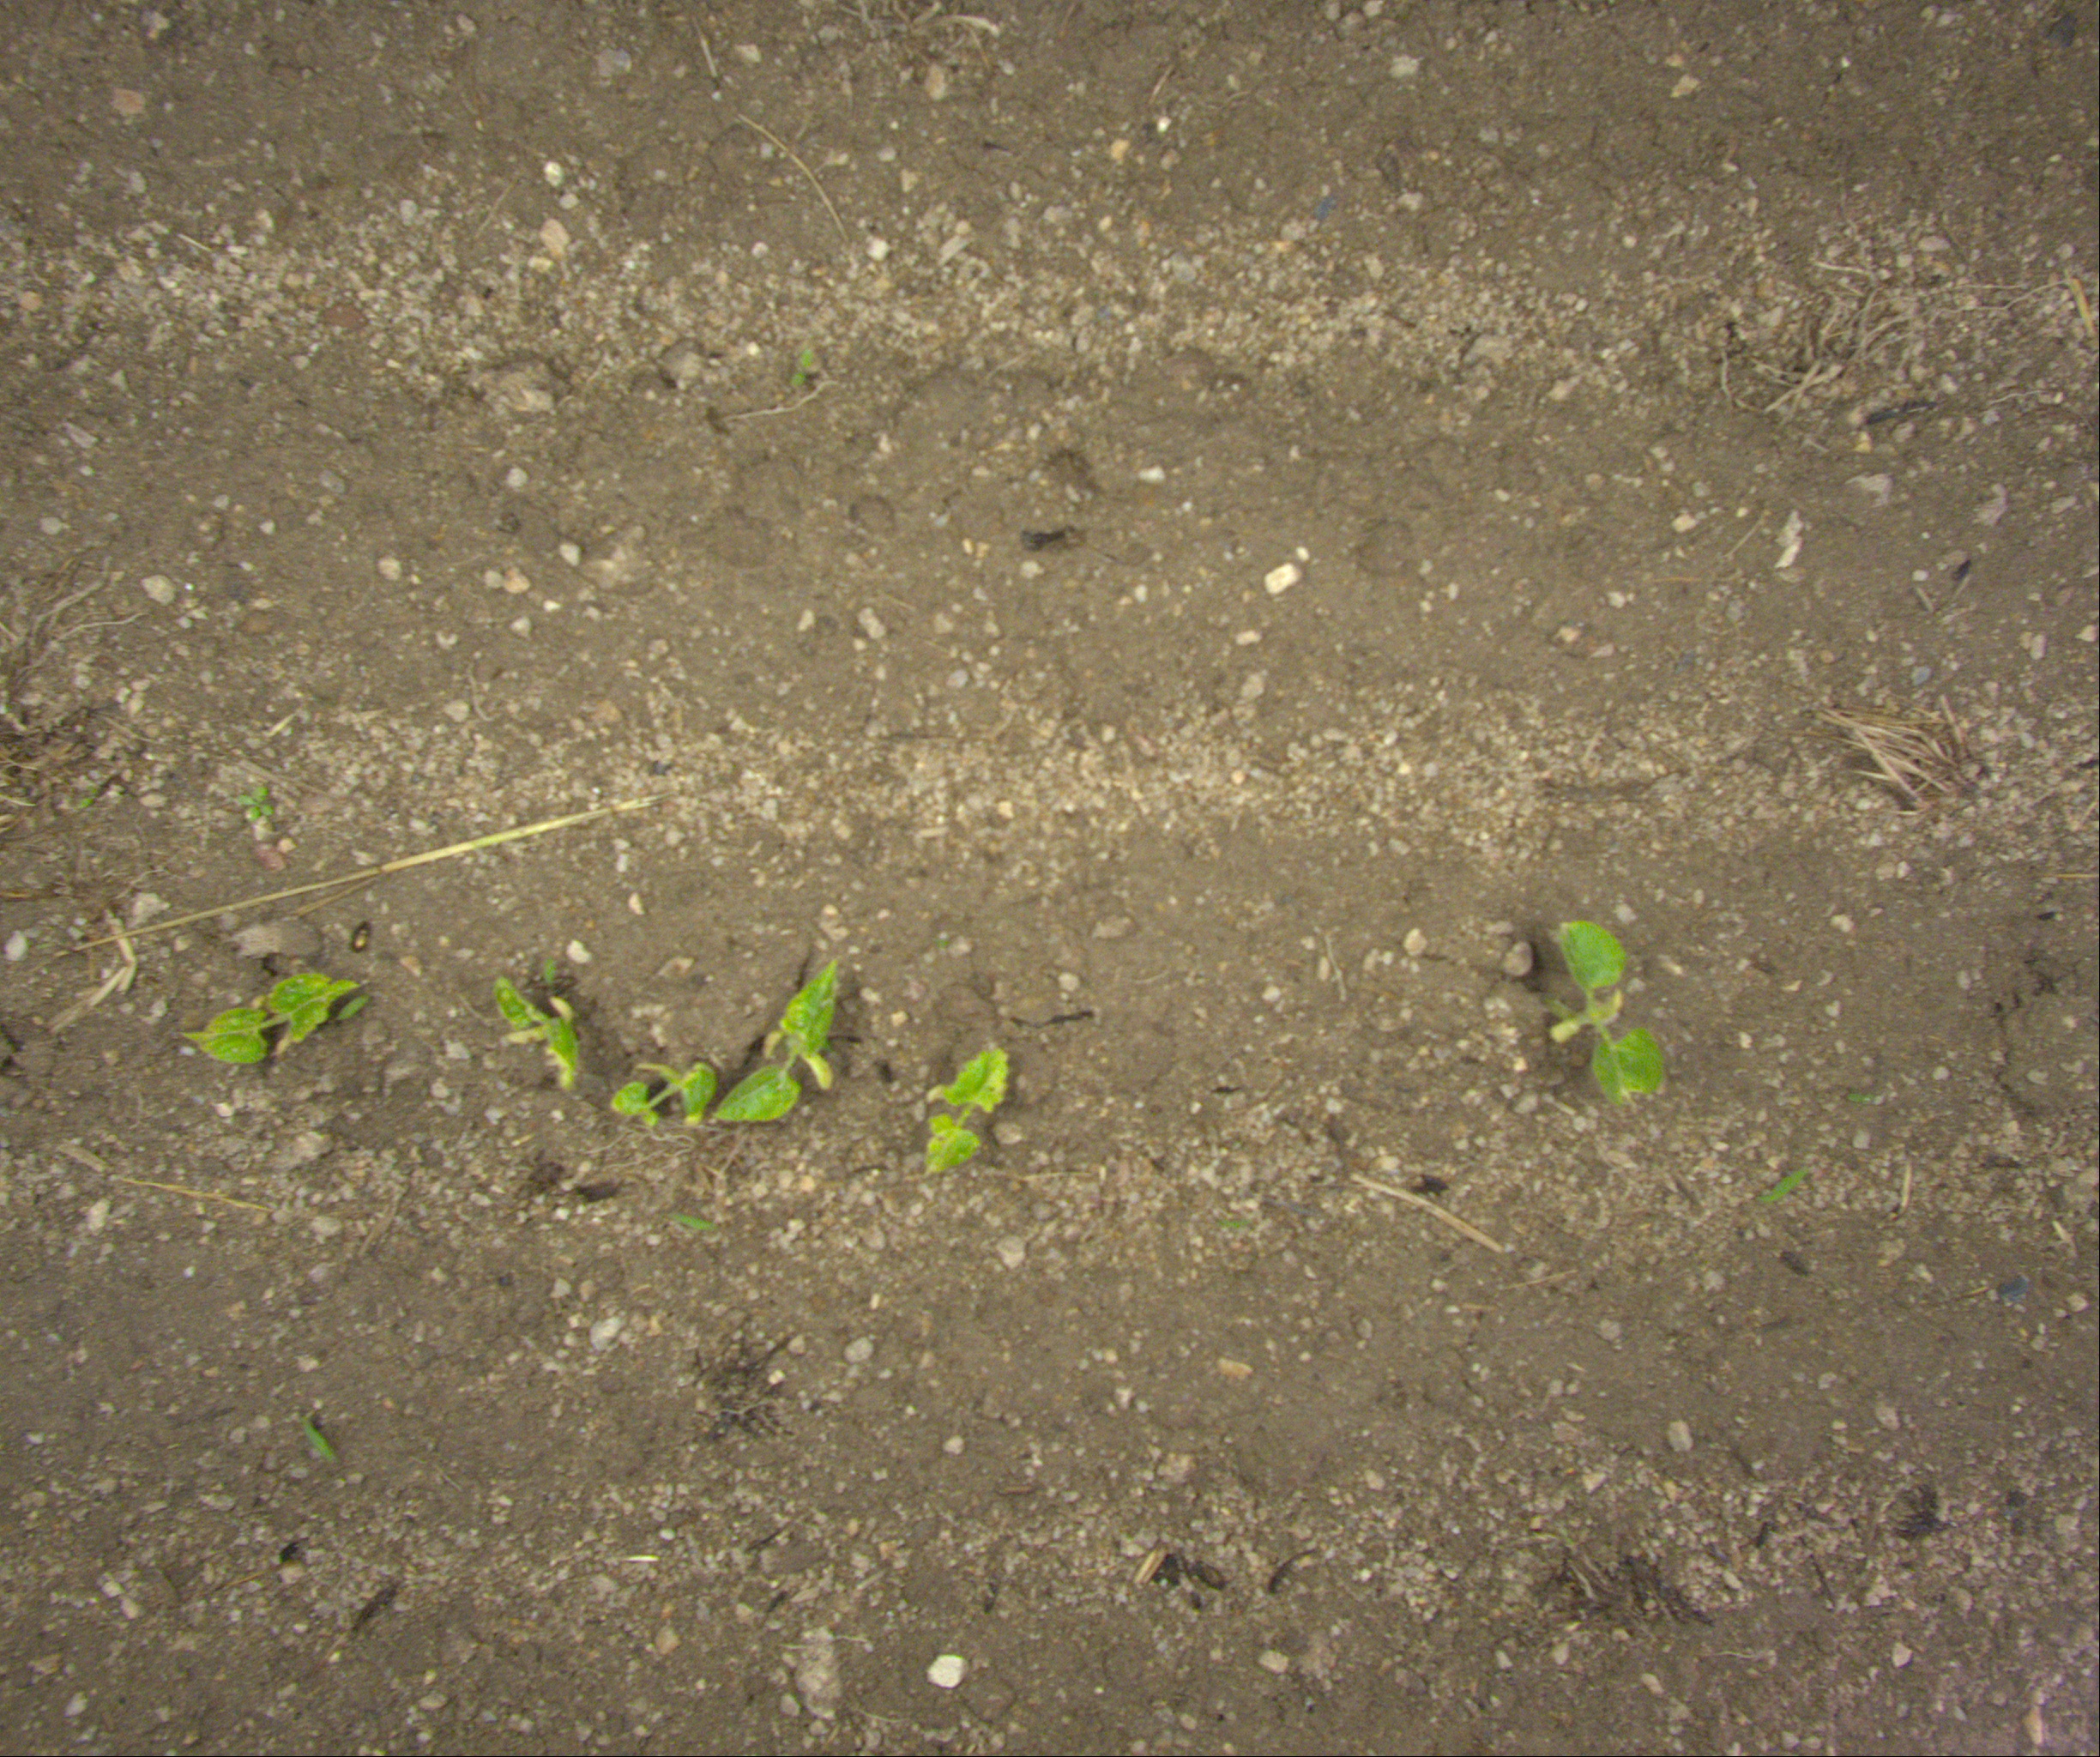
Crop: bean
Objects: bean, bean, bean, bean, bean, bean, stem_bean, stem_bean, stem_bean, stem_bean, stem_bean, stem_bean